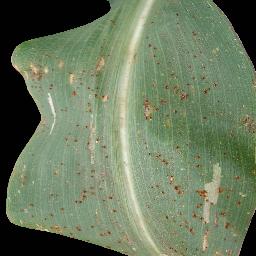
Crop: corn
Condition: (maize)_common_rust